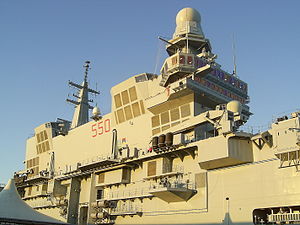
Cavour (550) / Beskrivelse
Styrbord side af Cavour
Cavour er et italiensk hangarskib brugt af Marina Militare. Skibet er navngivet efter den italienske statsmand og politiker Camillo Benso di Cavour.